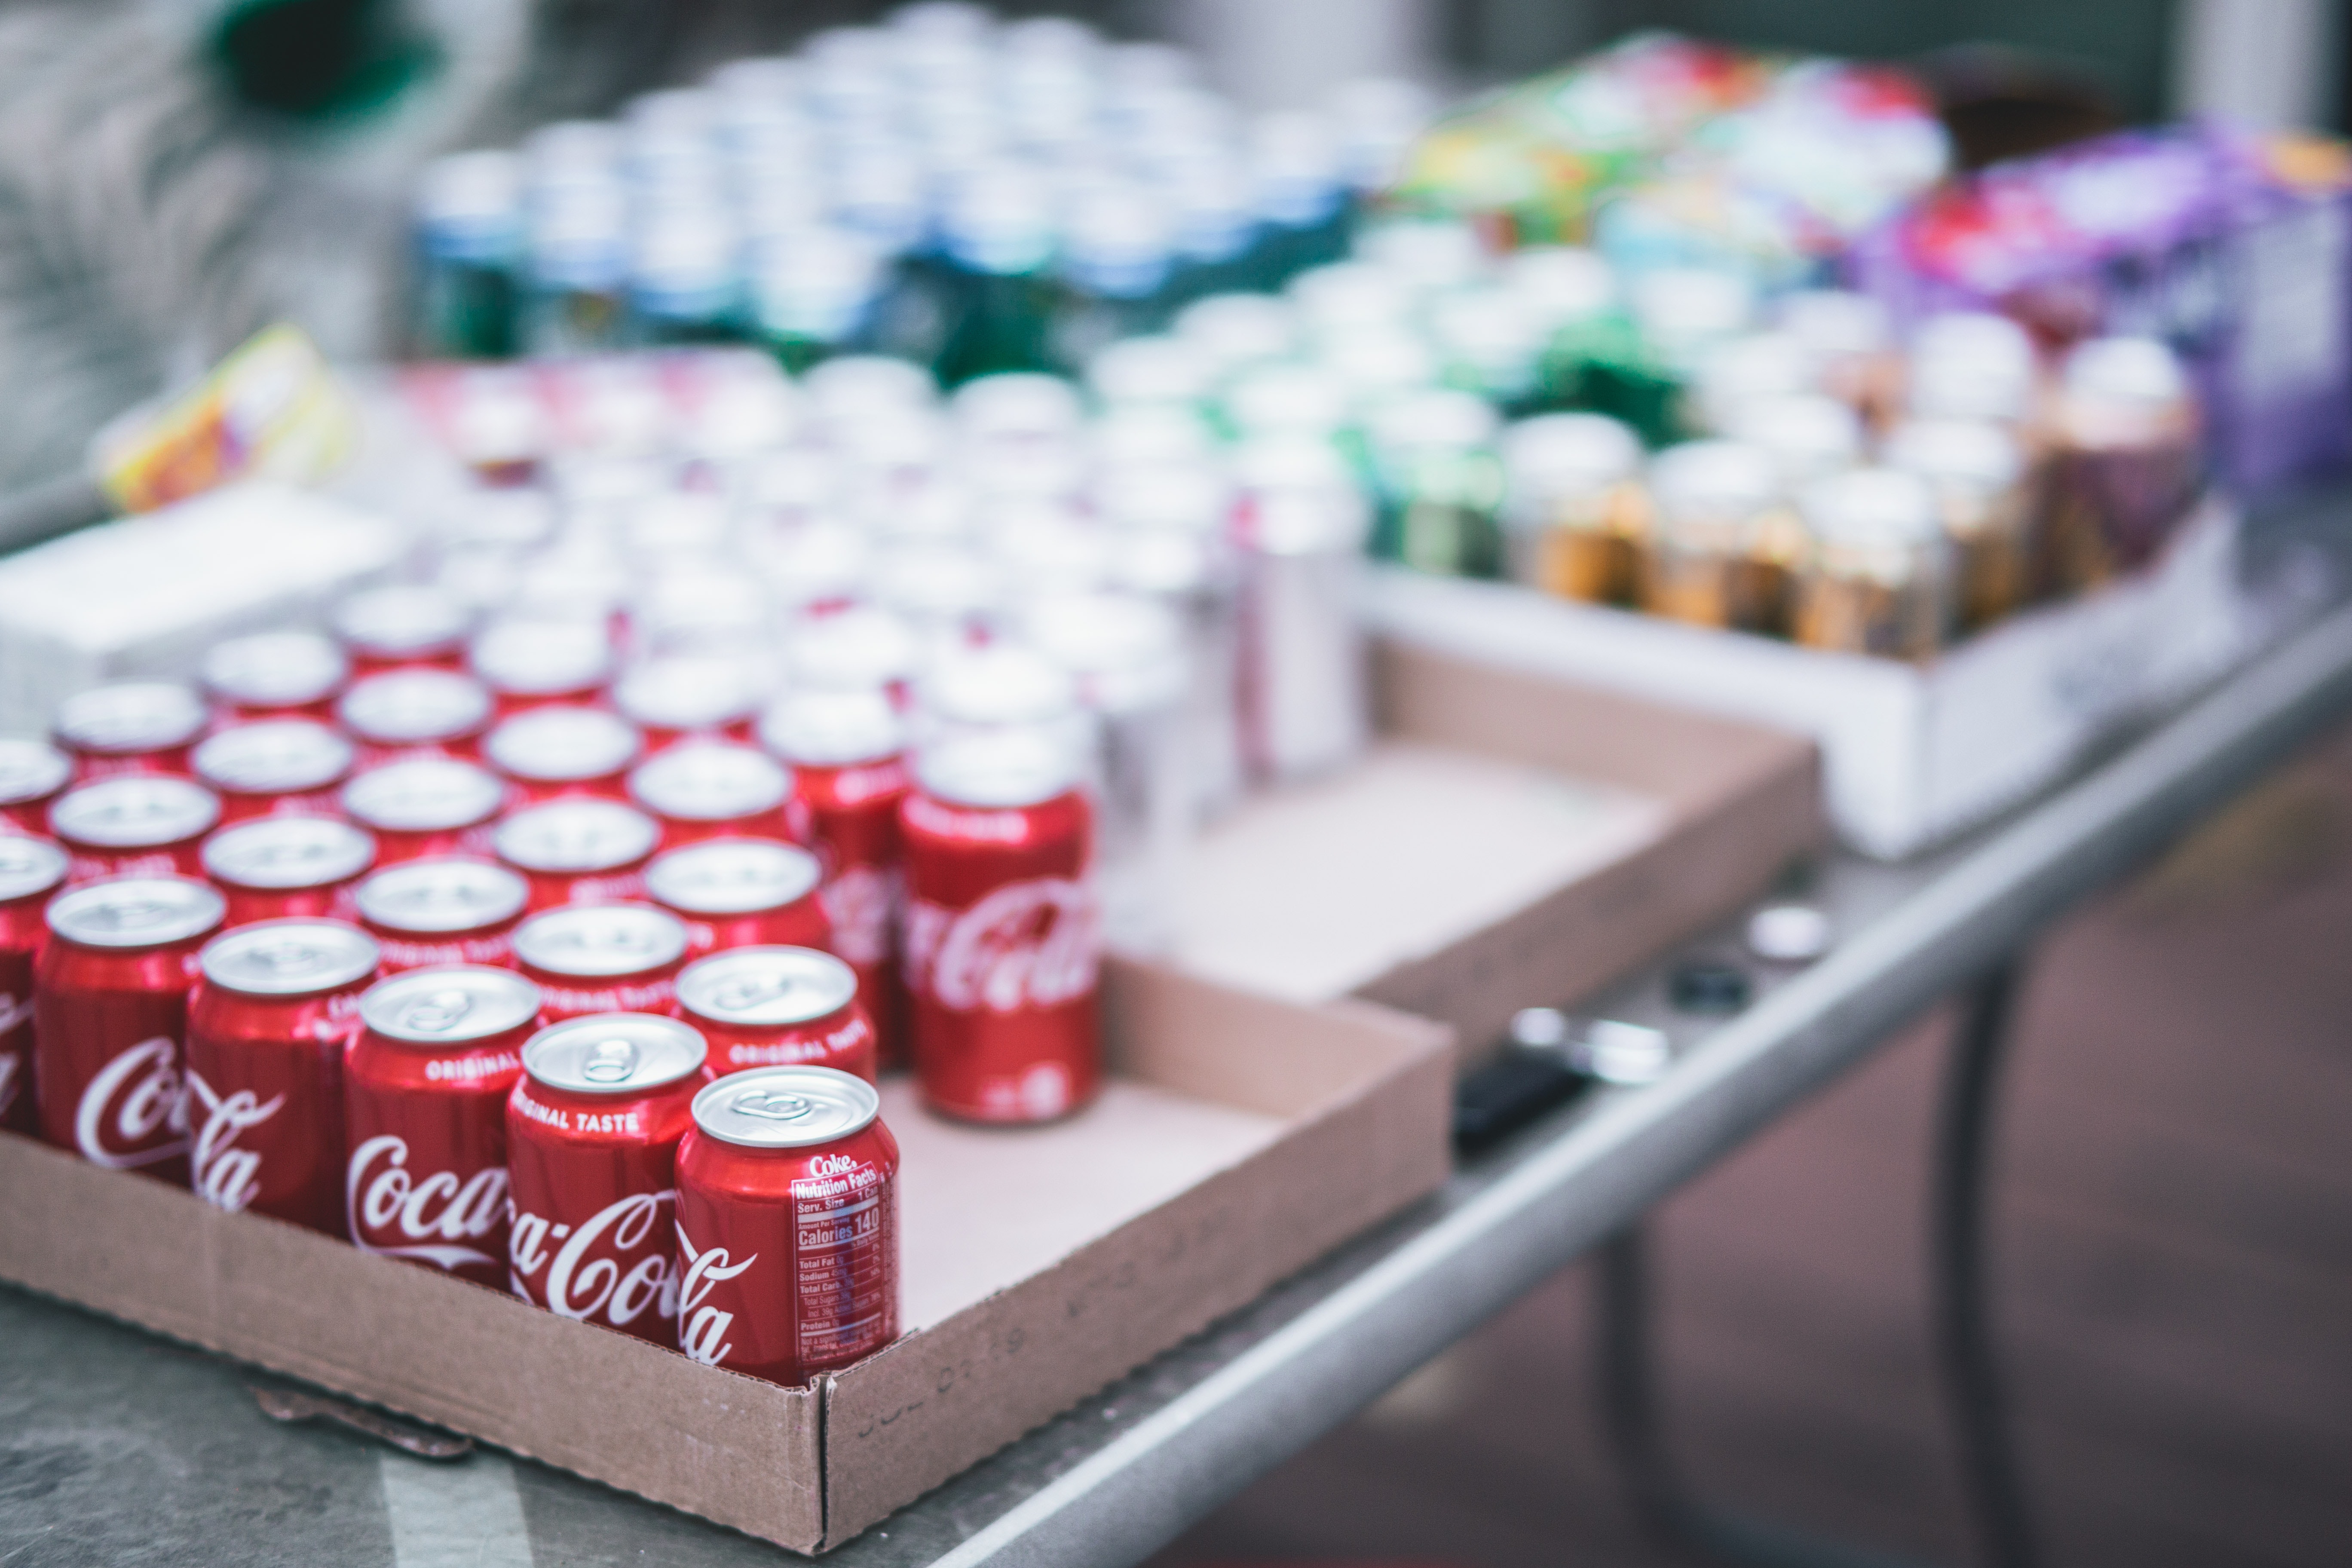
sweetness, games, food, drink